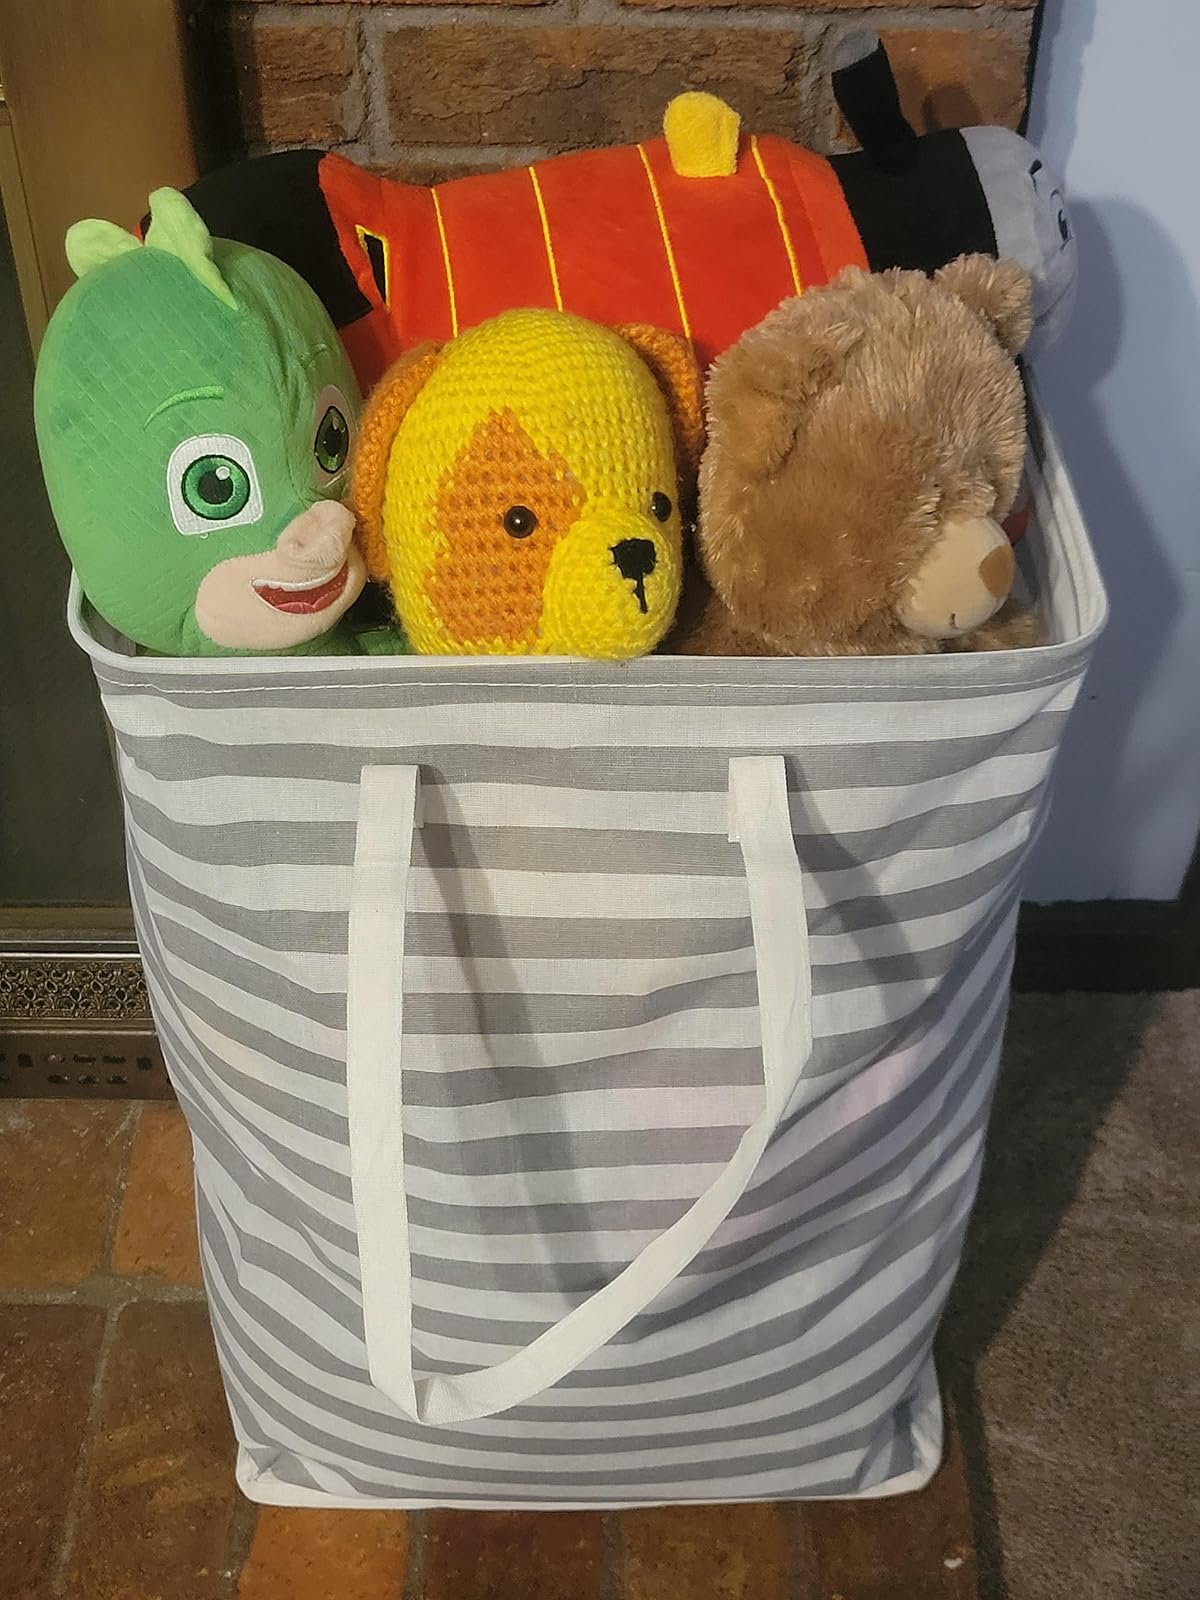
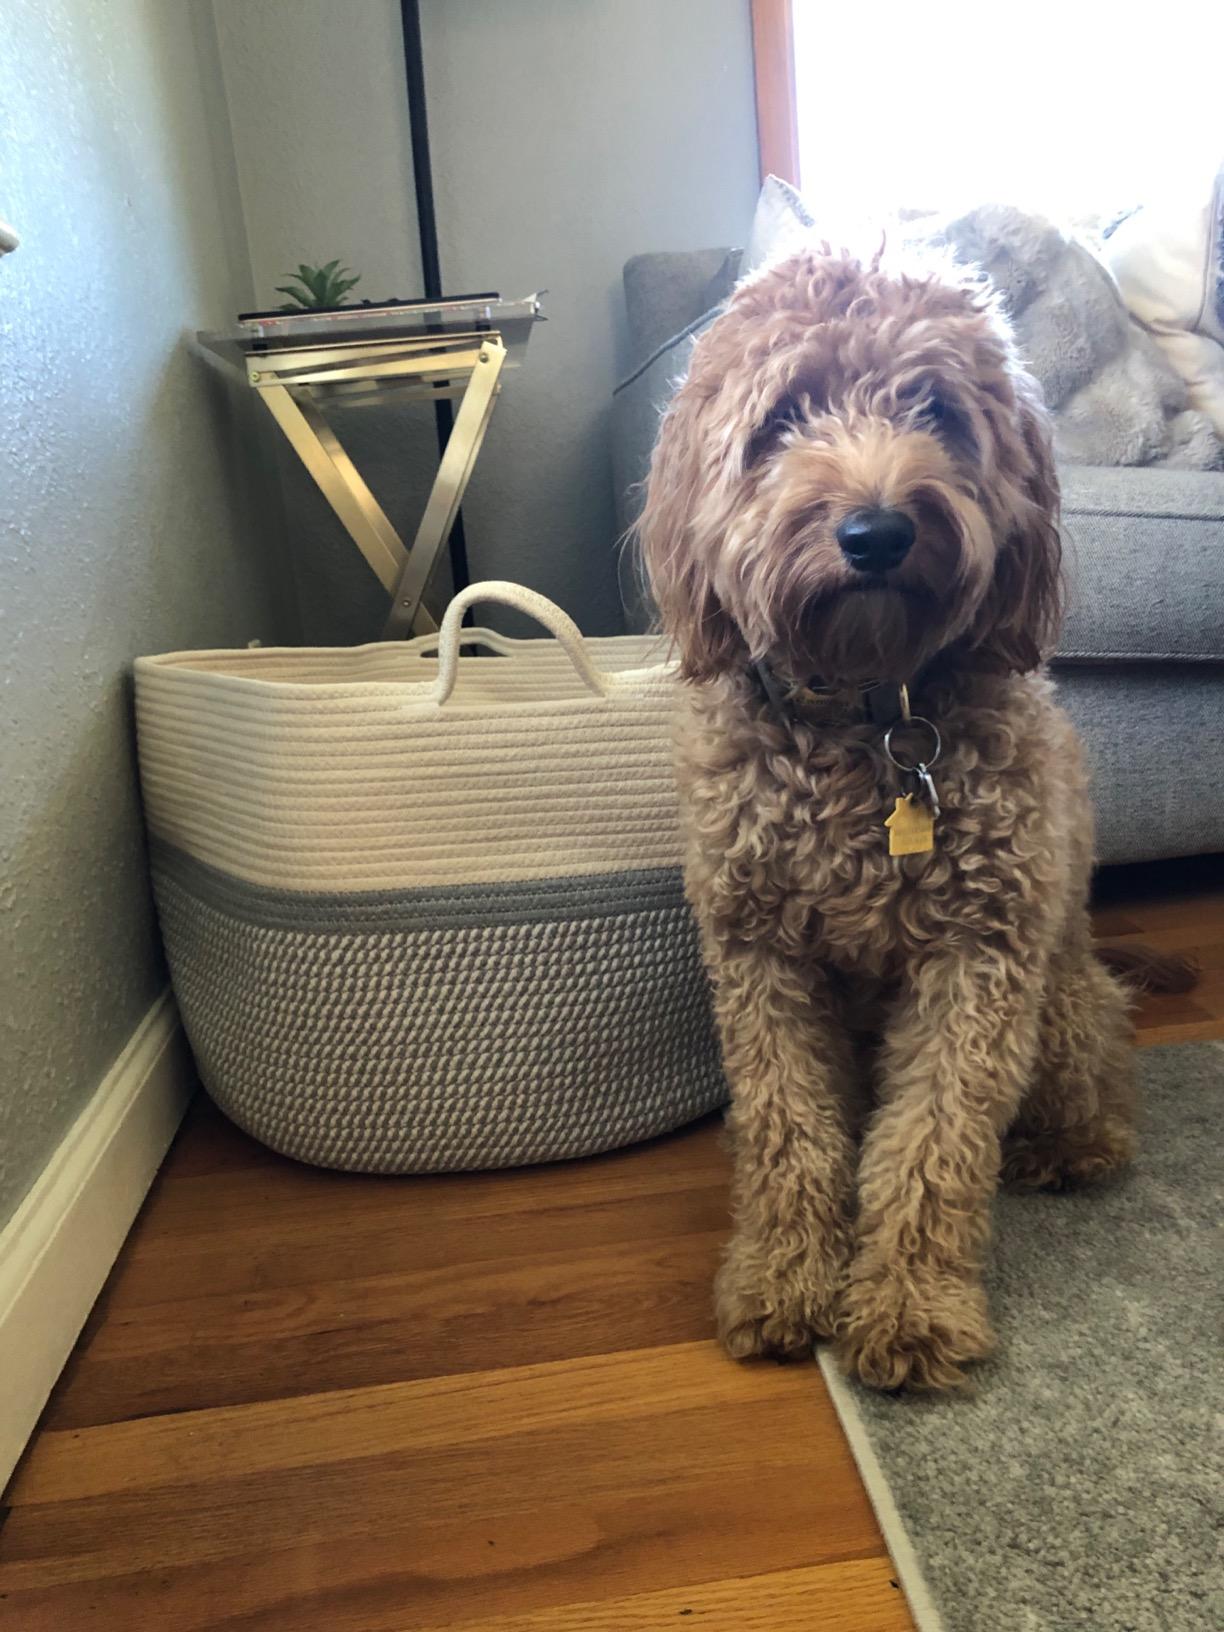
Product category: items_hamper
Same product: no